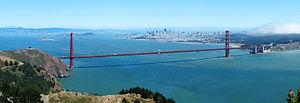
Bernard Georges Moitessier, né le 10 avril 1925 à Hanoï et mort le 16 juin 1994 à Vanves, est un navigateur et écrivain français, auteur de plusieurs livres relatant ses voyages.